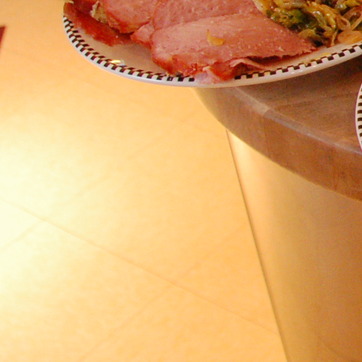
Material: tile